Brooklyn Presbyterian Church (Oakland, California)

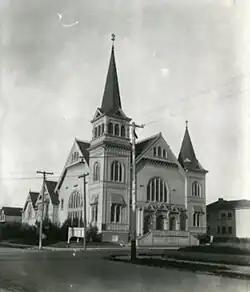
Brooklyn Presbyterian Church in Oakland

Brooklyn Presbyterian Church is a historical building in Oakland, California. The Brooklyn Presbyterian Church was built in 1887. The building was listed on the National Register of Historic Places on September 18, 2017. The building was also home to the Grace Temple Baptist Church of Oakland. Also at the Brooklyn Presbyterian Church is the Parish Hall also was built in 1887. The 1887 buildings were designed by Samuel Newsom and Joseph Newsom, who also designed the fourth city hall building in Oakland. Architect, George Bordwell, may have been part of the design also. Brooklyn Presbyterian Church used the church from 1887 to 1972. The church has a three-stage 66-foot bell tower and larger stained glass windows. Sunday school classroom wings were added later. After the church closed, the building was vacant for sometime, in 2022 Strive Wealth Builders started converting the church in to a 21,300 square feet 42 unit housing unit and 5,450 square feet for other uses. The building is in the Clinton neighborhood.